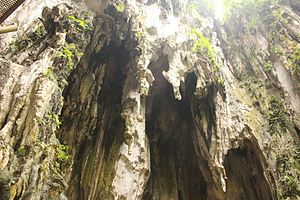
Batu hulerne / Gallleri
Batu-hulerne også kendt som Batugrotterne eller på engelsk Batu Caves er en kalkstensklippe med et stort antal grotter og templer i Gombak-distriktet, Selangor, Malaysia. Hulerne har navn efter Sungai Batu, som løber forbi klippen. Det er den tiende kalkstensklippe fra Ampang. Batu-hulerne er også navnet på en nærliggende landsby.